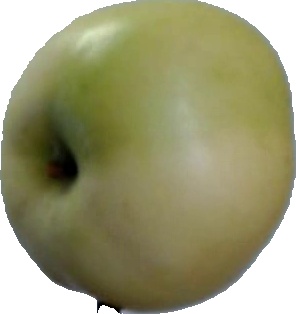
Label: apple_6